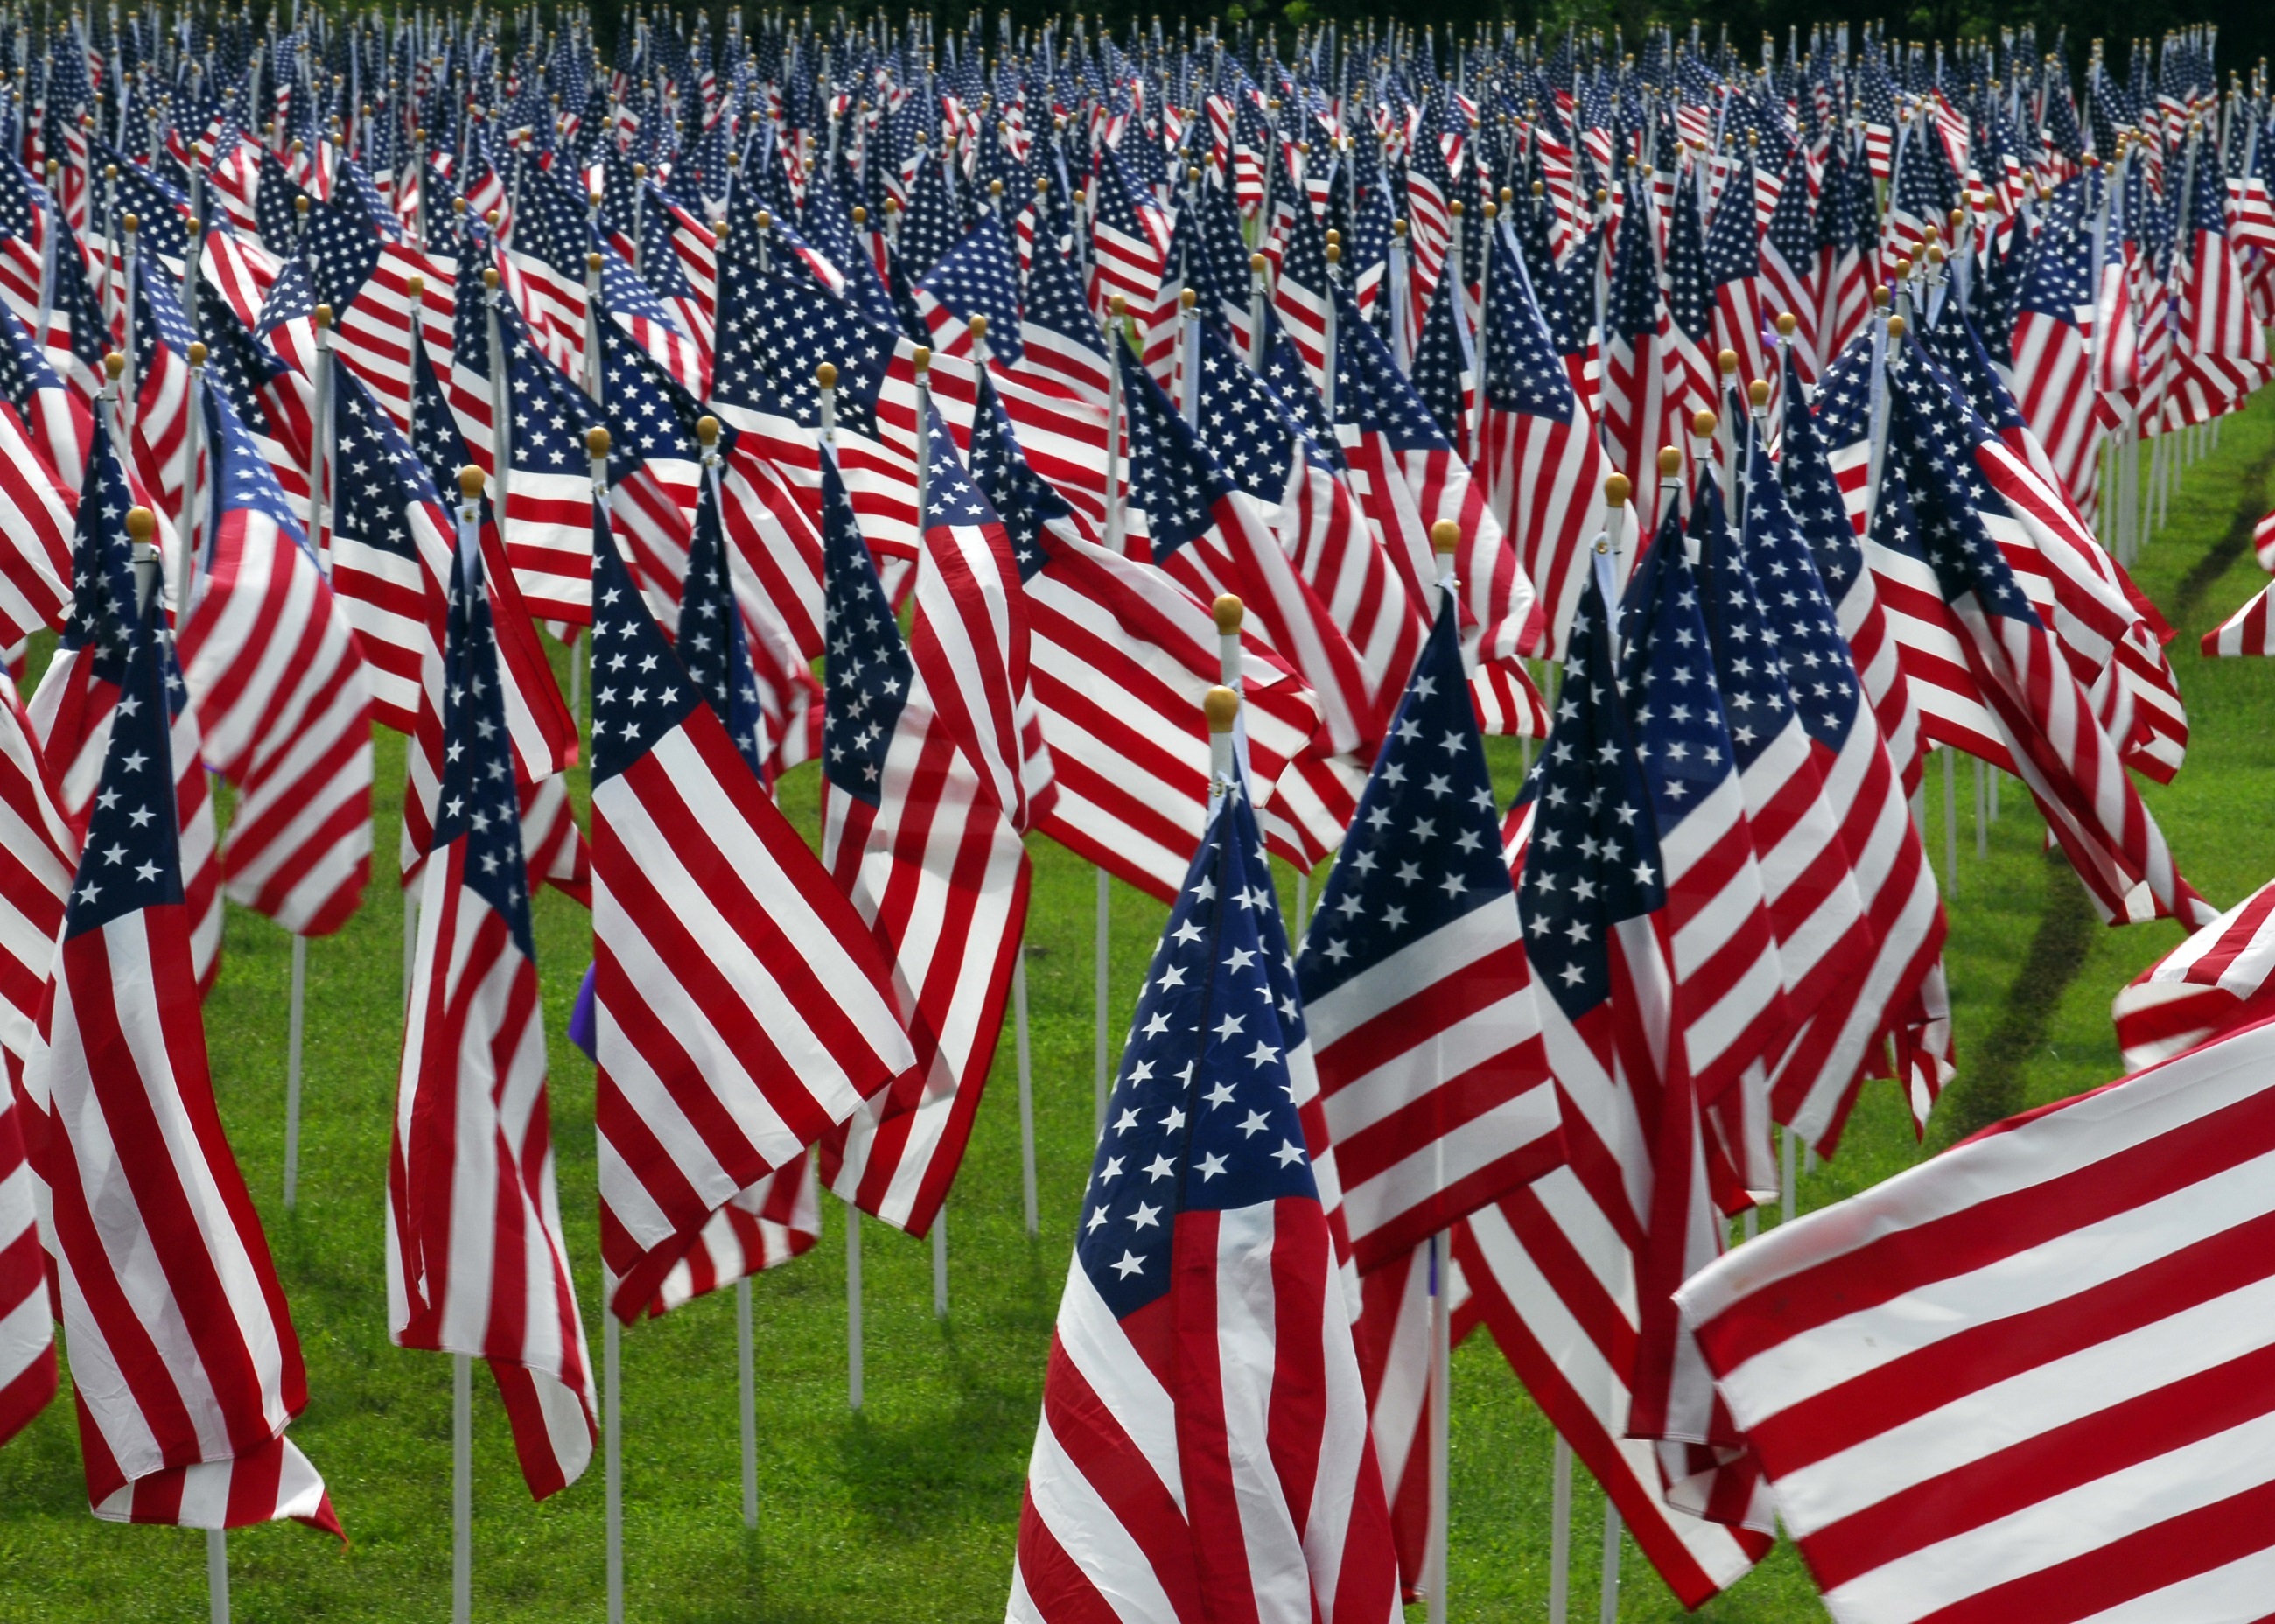
people, white, military, red, symbol, flag, usa, blue, cemetery, stars and stripes, graveyard, remember, fallen, soldiers, remembrance, veterans, graves, patriotic, marching, veteran, mass, sacrifice, american flags, flag of the united states